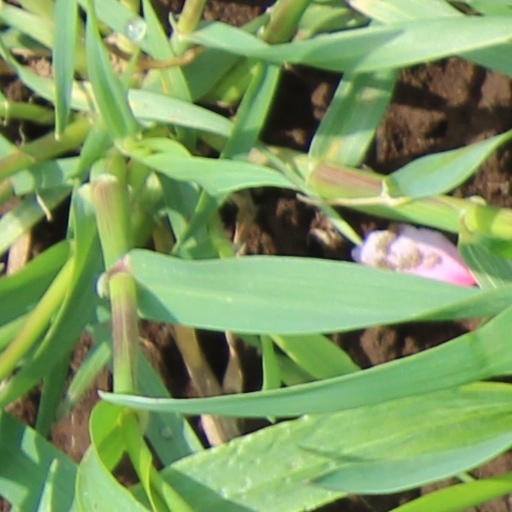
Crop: wheat